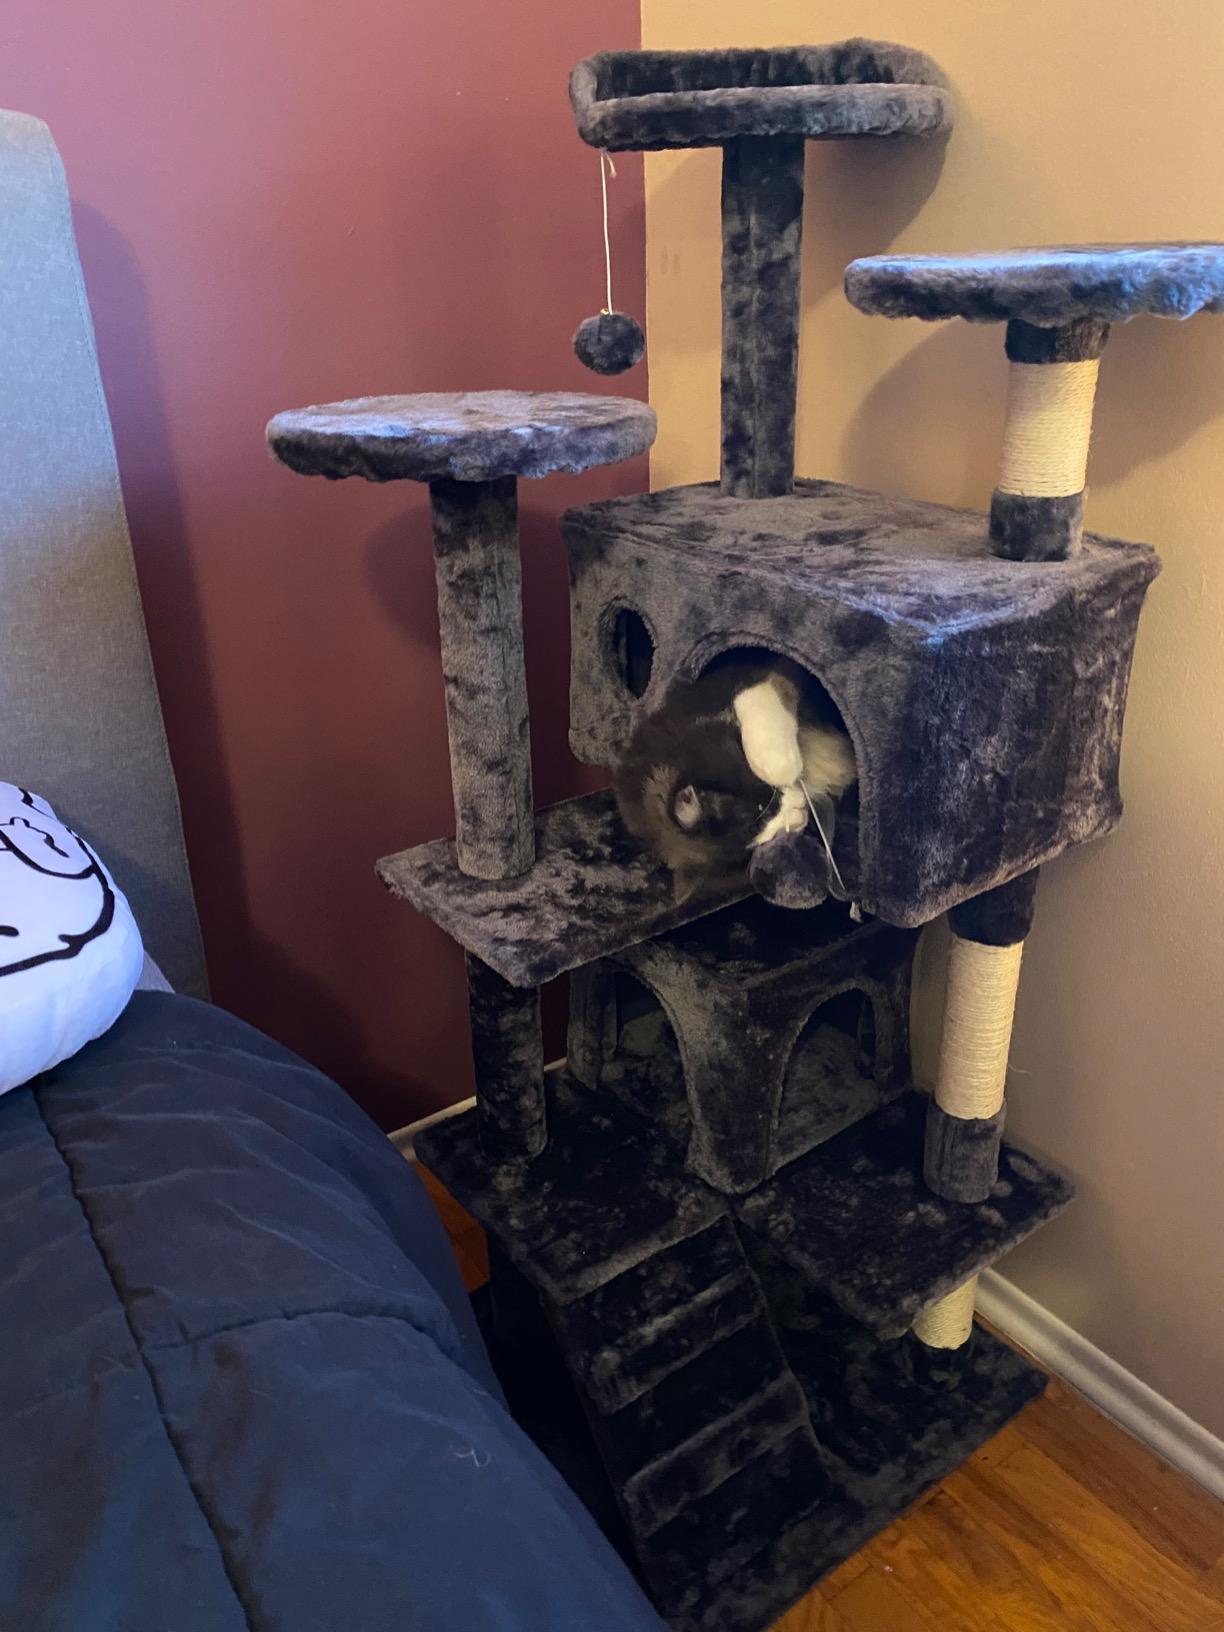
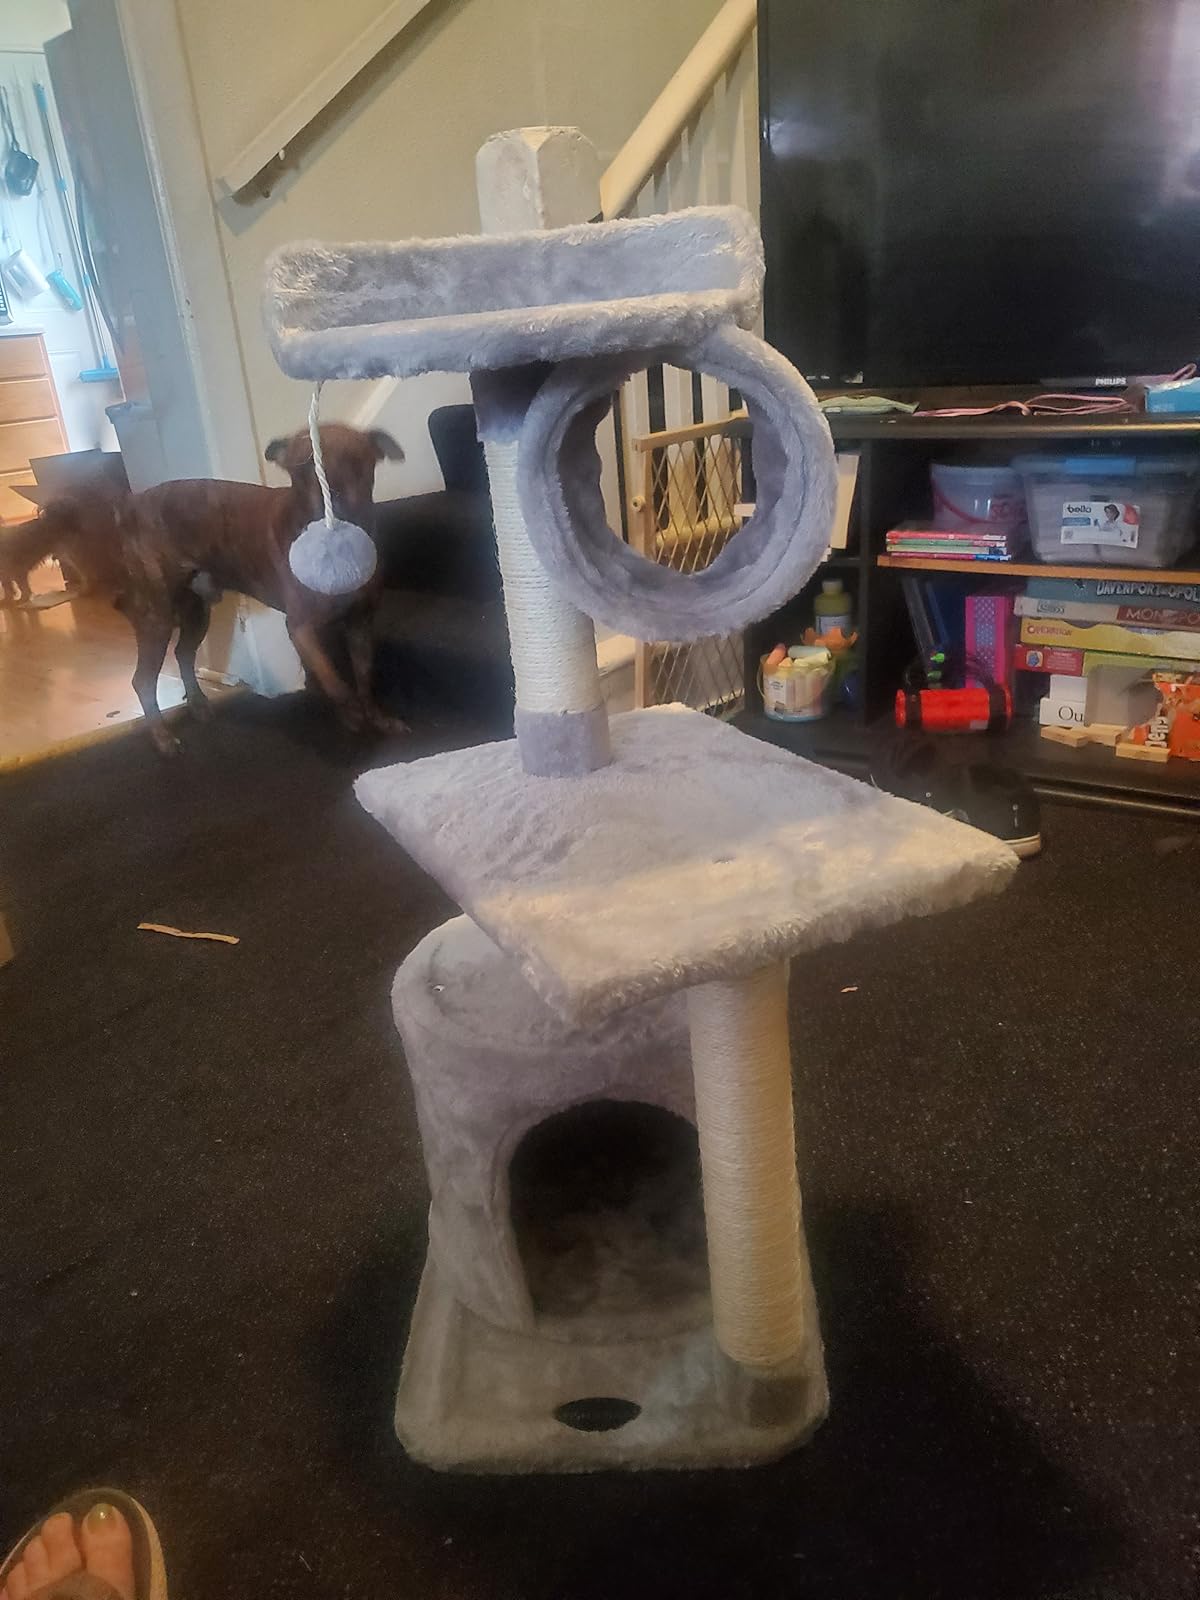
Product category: items_cat tree
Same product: no